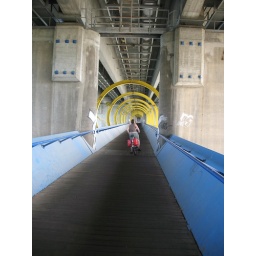
A nice bridge for bikes underneath the car bridge